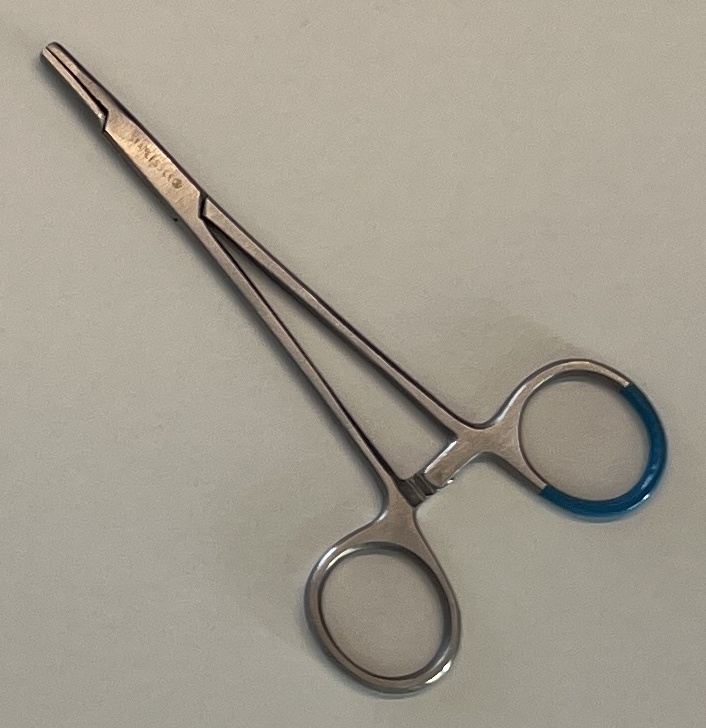
Hinged instrument state: closed